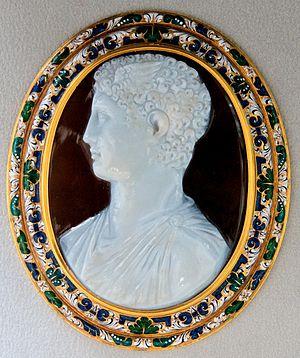
Camée en sardonyx représentant un prince ptolémaïque en Hermès.